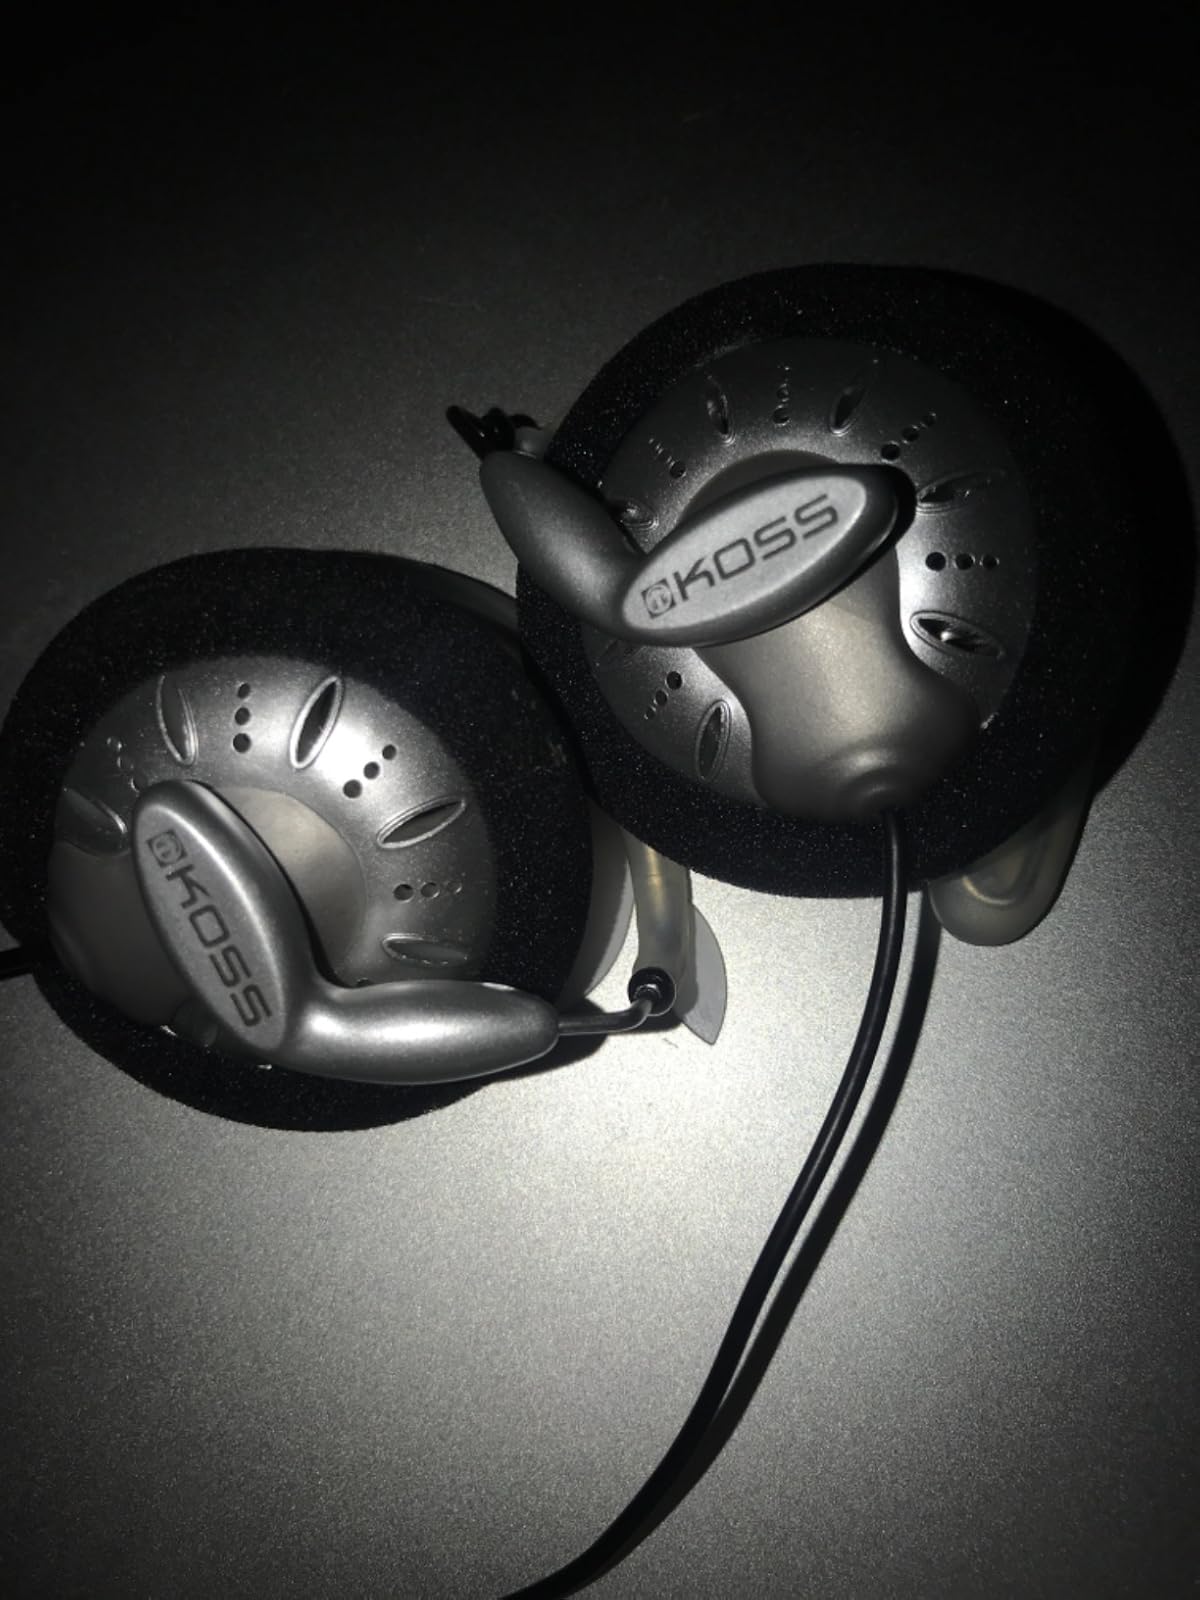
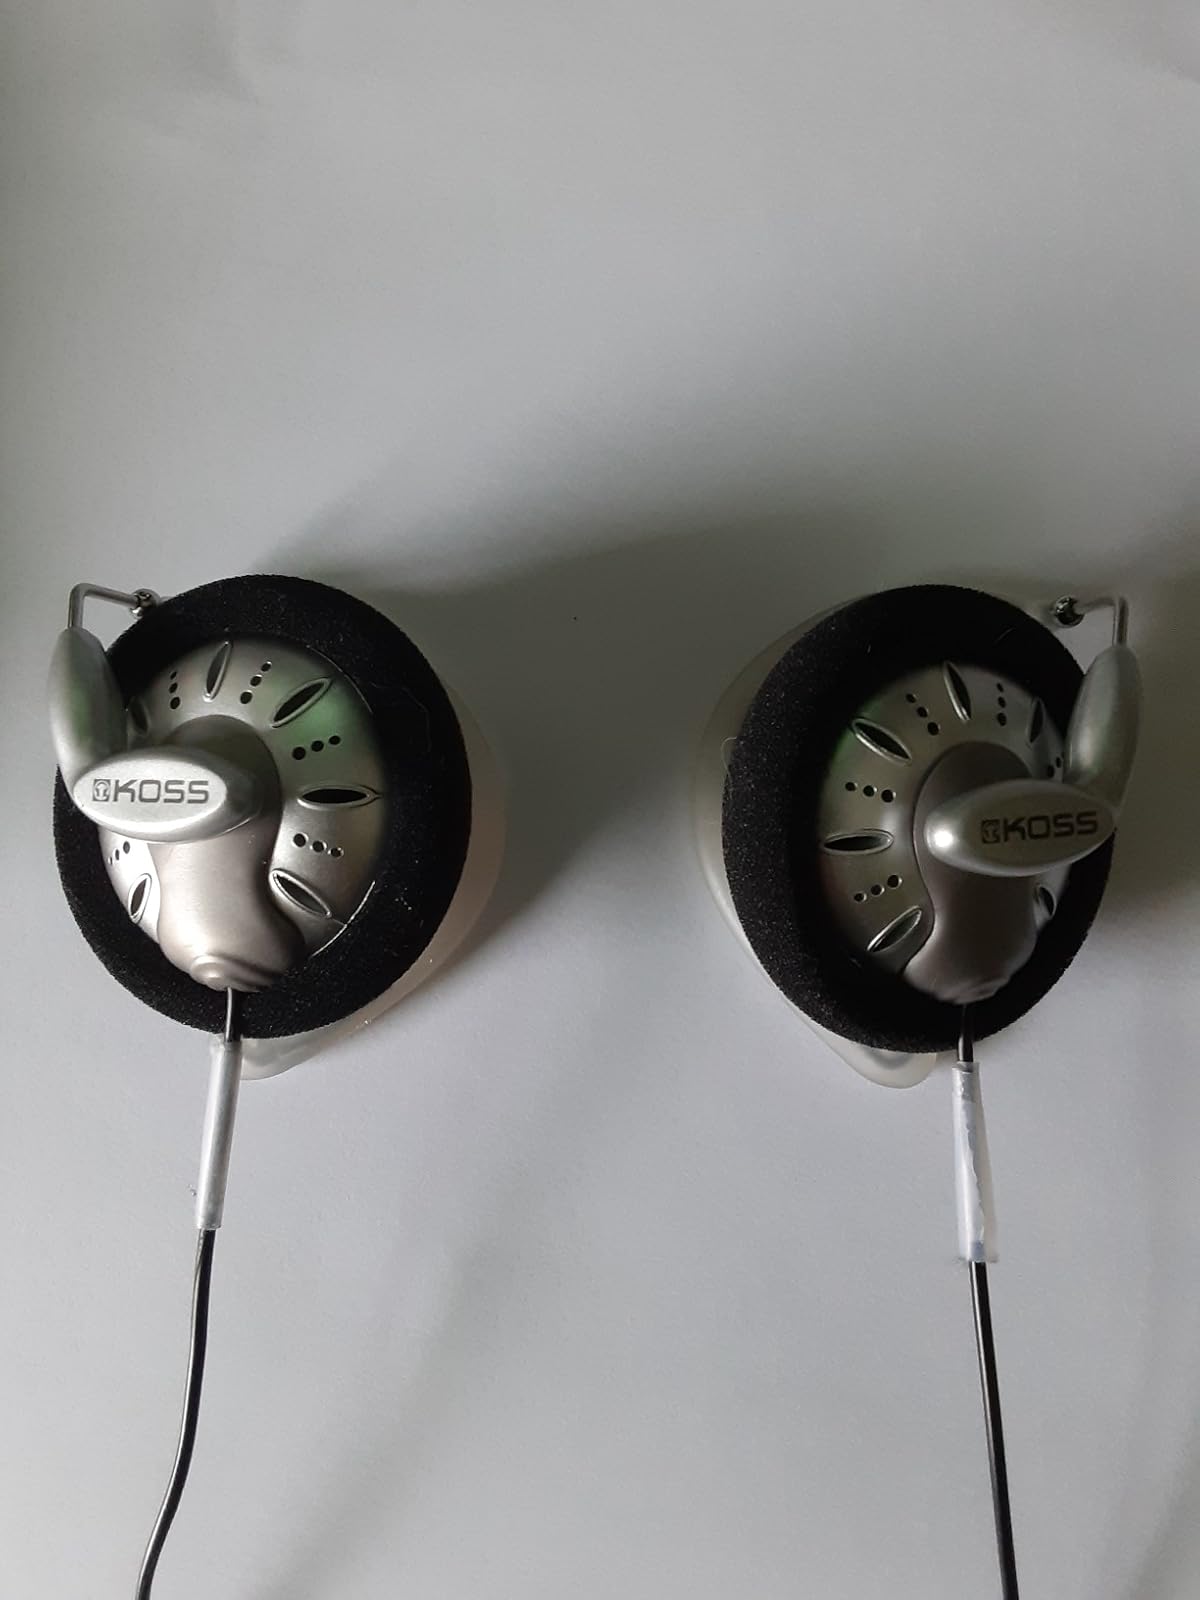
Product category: headphones
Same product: yes